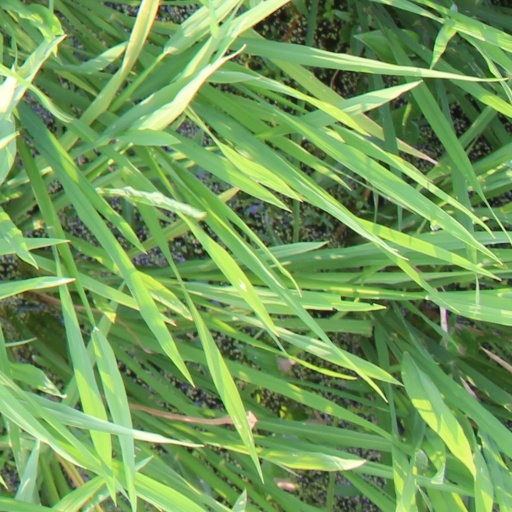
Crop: rice